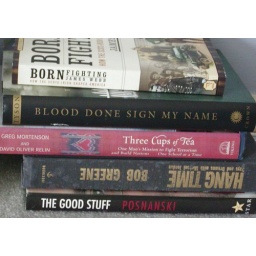
On floor beside bed